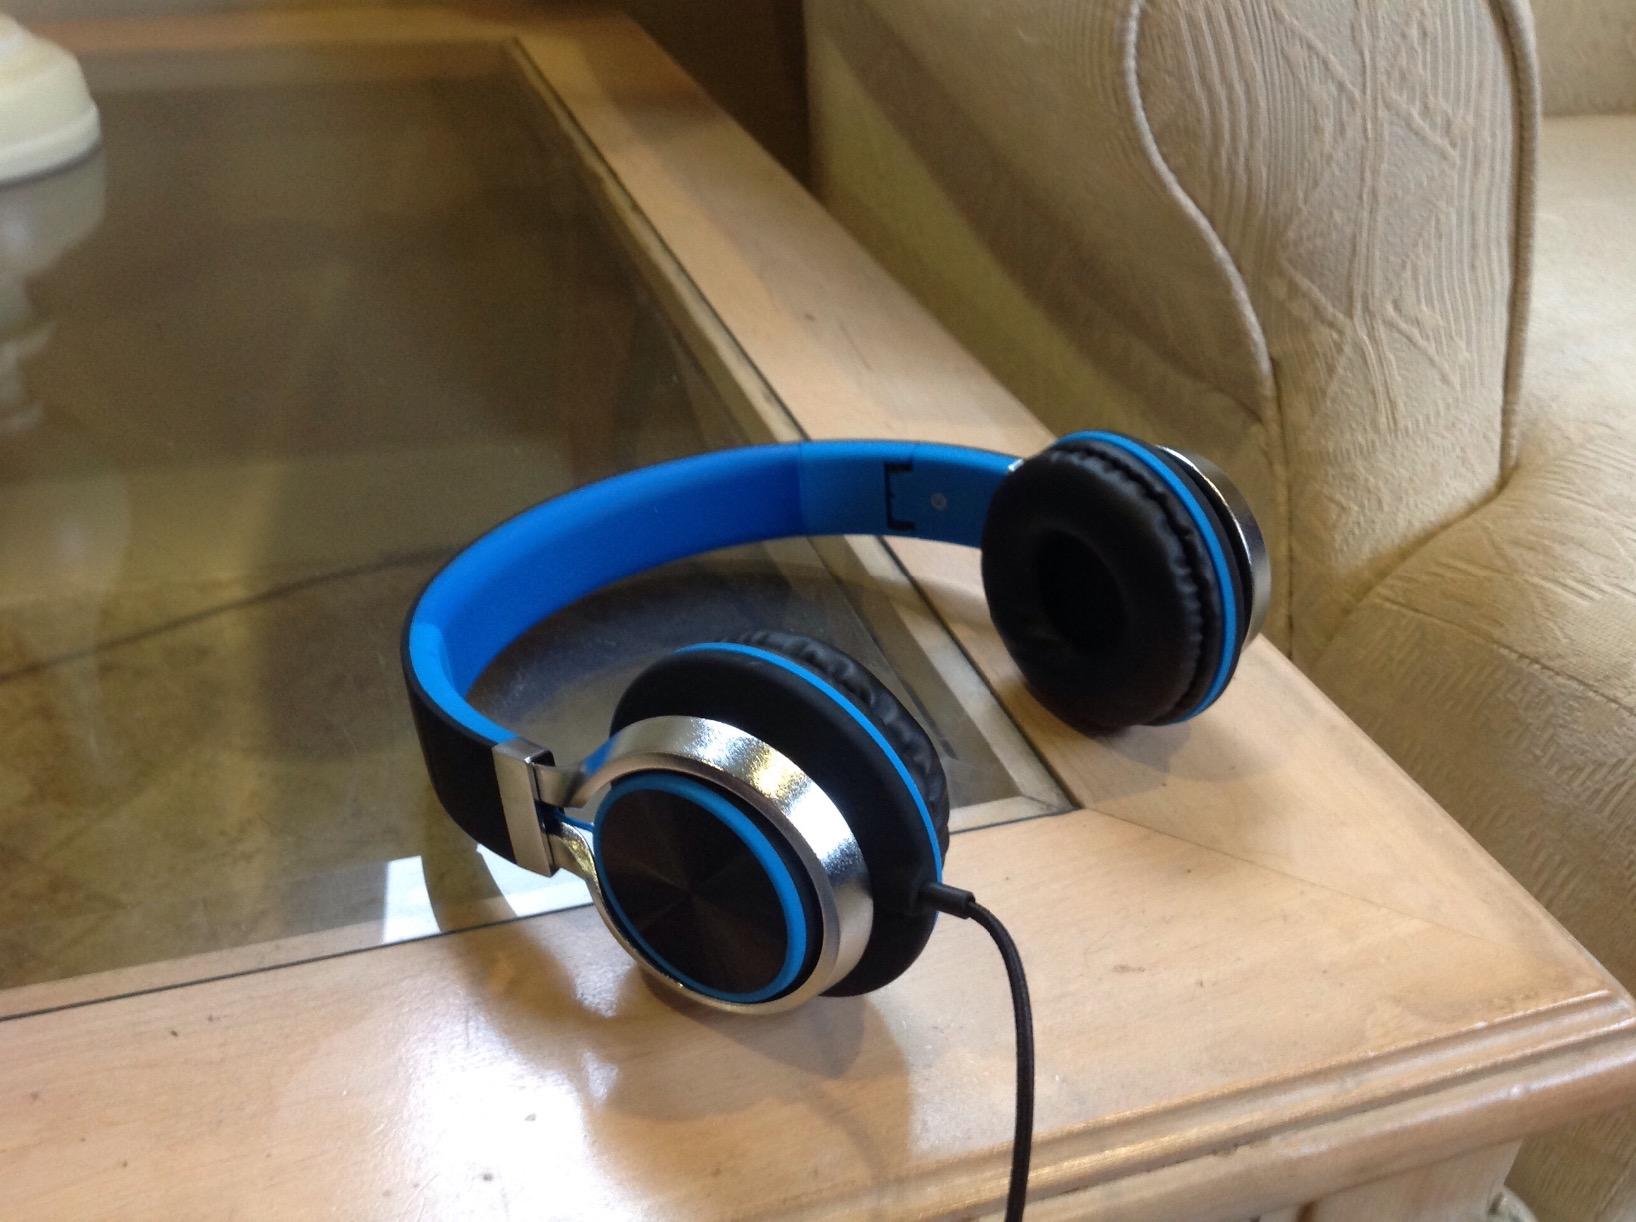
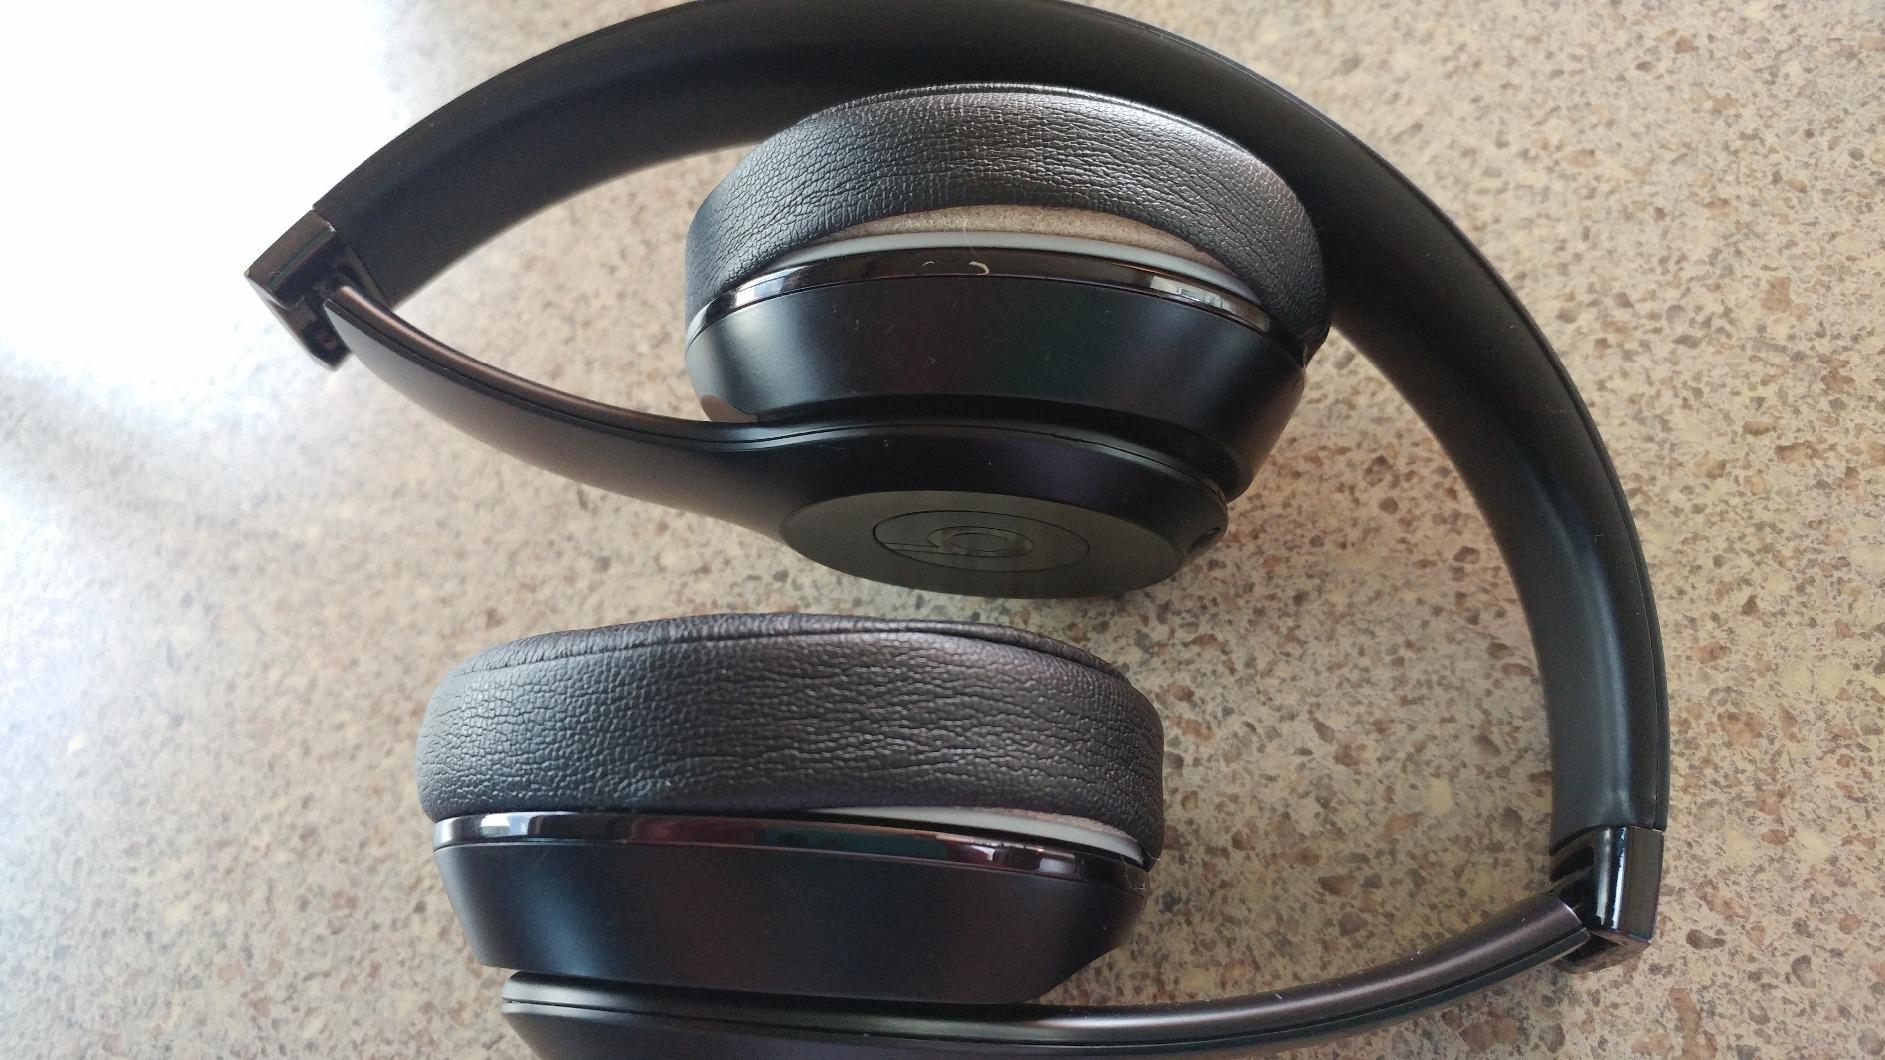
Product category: headphones
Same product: no